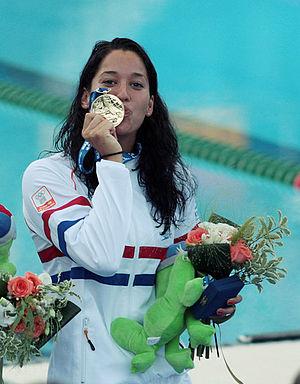
La nageuse néerlandaise Ranomi Kromowidjojo durant les Championnats du monde de natation 2009, Rome, Italie.
Ranomi Kromowidjojo, née le 20 août 1990 à Sauwerd, est une nageuse néerlandaise spécialiste de nage libre. Elle a remporté trois médailles d'or aux Jeux olympiques, deux en individuel sur 100 et 50 mètres nages libre en 2012 ainsi qu'une en 2008 avec le relais 4 × 100 m nage libre néerlandais.